Fort Loudoun (Tennessee)

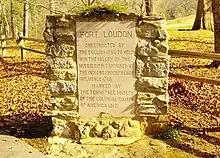
Society of Colonial Dames marker placed at the Fort Loudoun site in 1917

Because of rising tensions, Demeré had begun preparing Fort Loudoun for a siege in September 1759. On September 9, after the Cherokee tried to drive away the fort's cattle, Demeré ordered the cattle to be brought inside the fort, where they were butchered and their meat salted for preservation. In November John Stuart arrived with 70 reinforcements, increasing the fort's garrison to 200. In January 1760, Demeré reported the fort had stockpiled enough meat for four months and enough corn for several weeks.